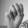
ASL letter: M